Mika Ojala

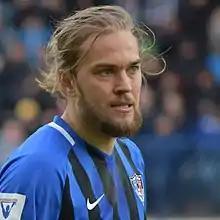
Ojala with Inter Turku

Mika Ojala (born 21 June 1988) is a Finnish football coach and a former professional footballer who plays as a midfielder. He began his senior club career playing for VG-62, before signing with Inter Turku at age 18 in 2006.